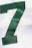
Number: 7